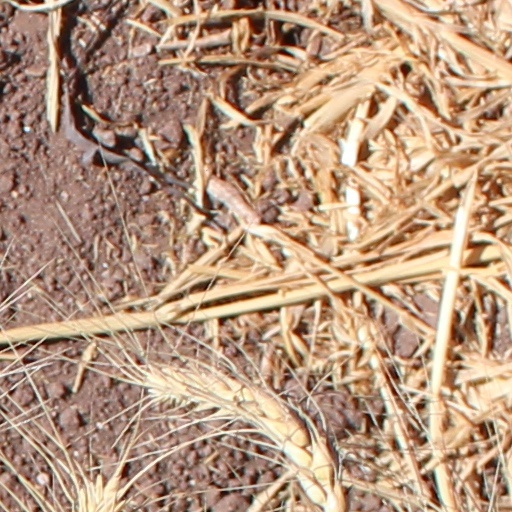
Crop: wheat